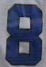
Number: 8